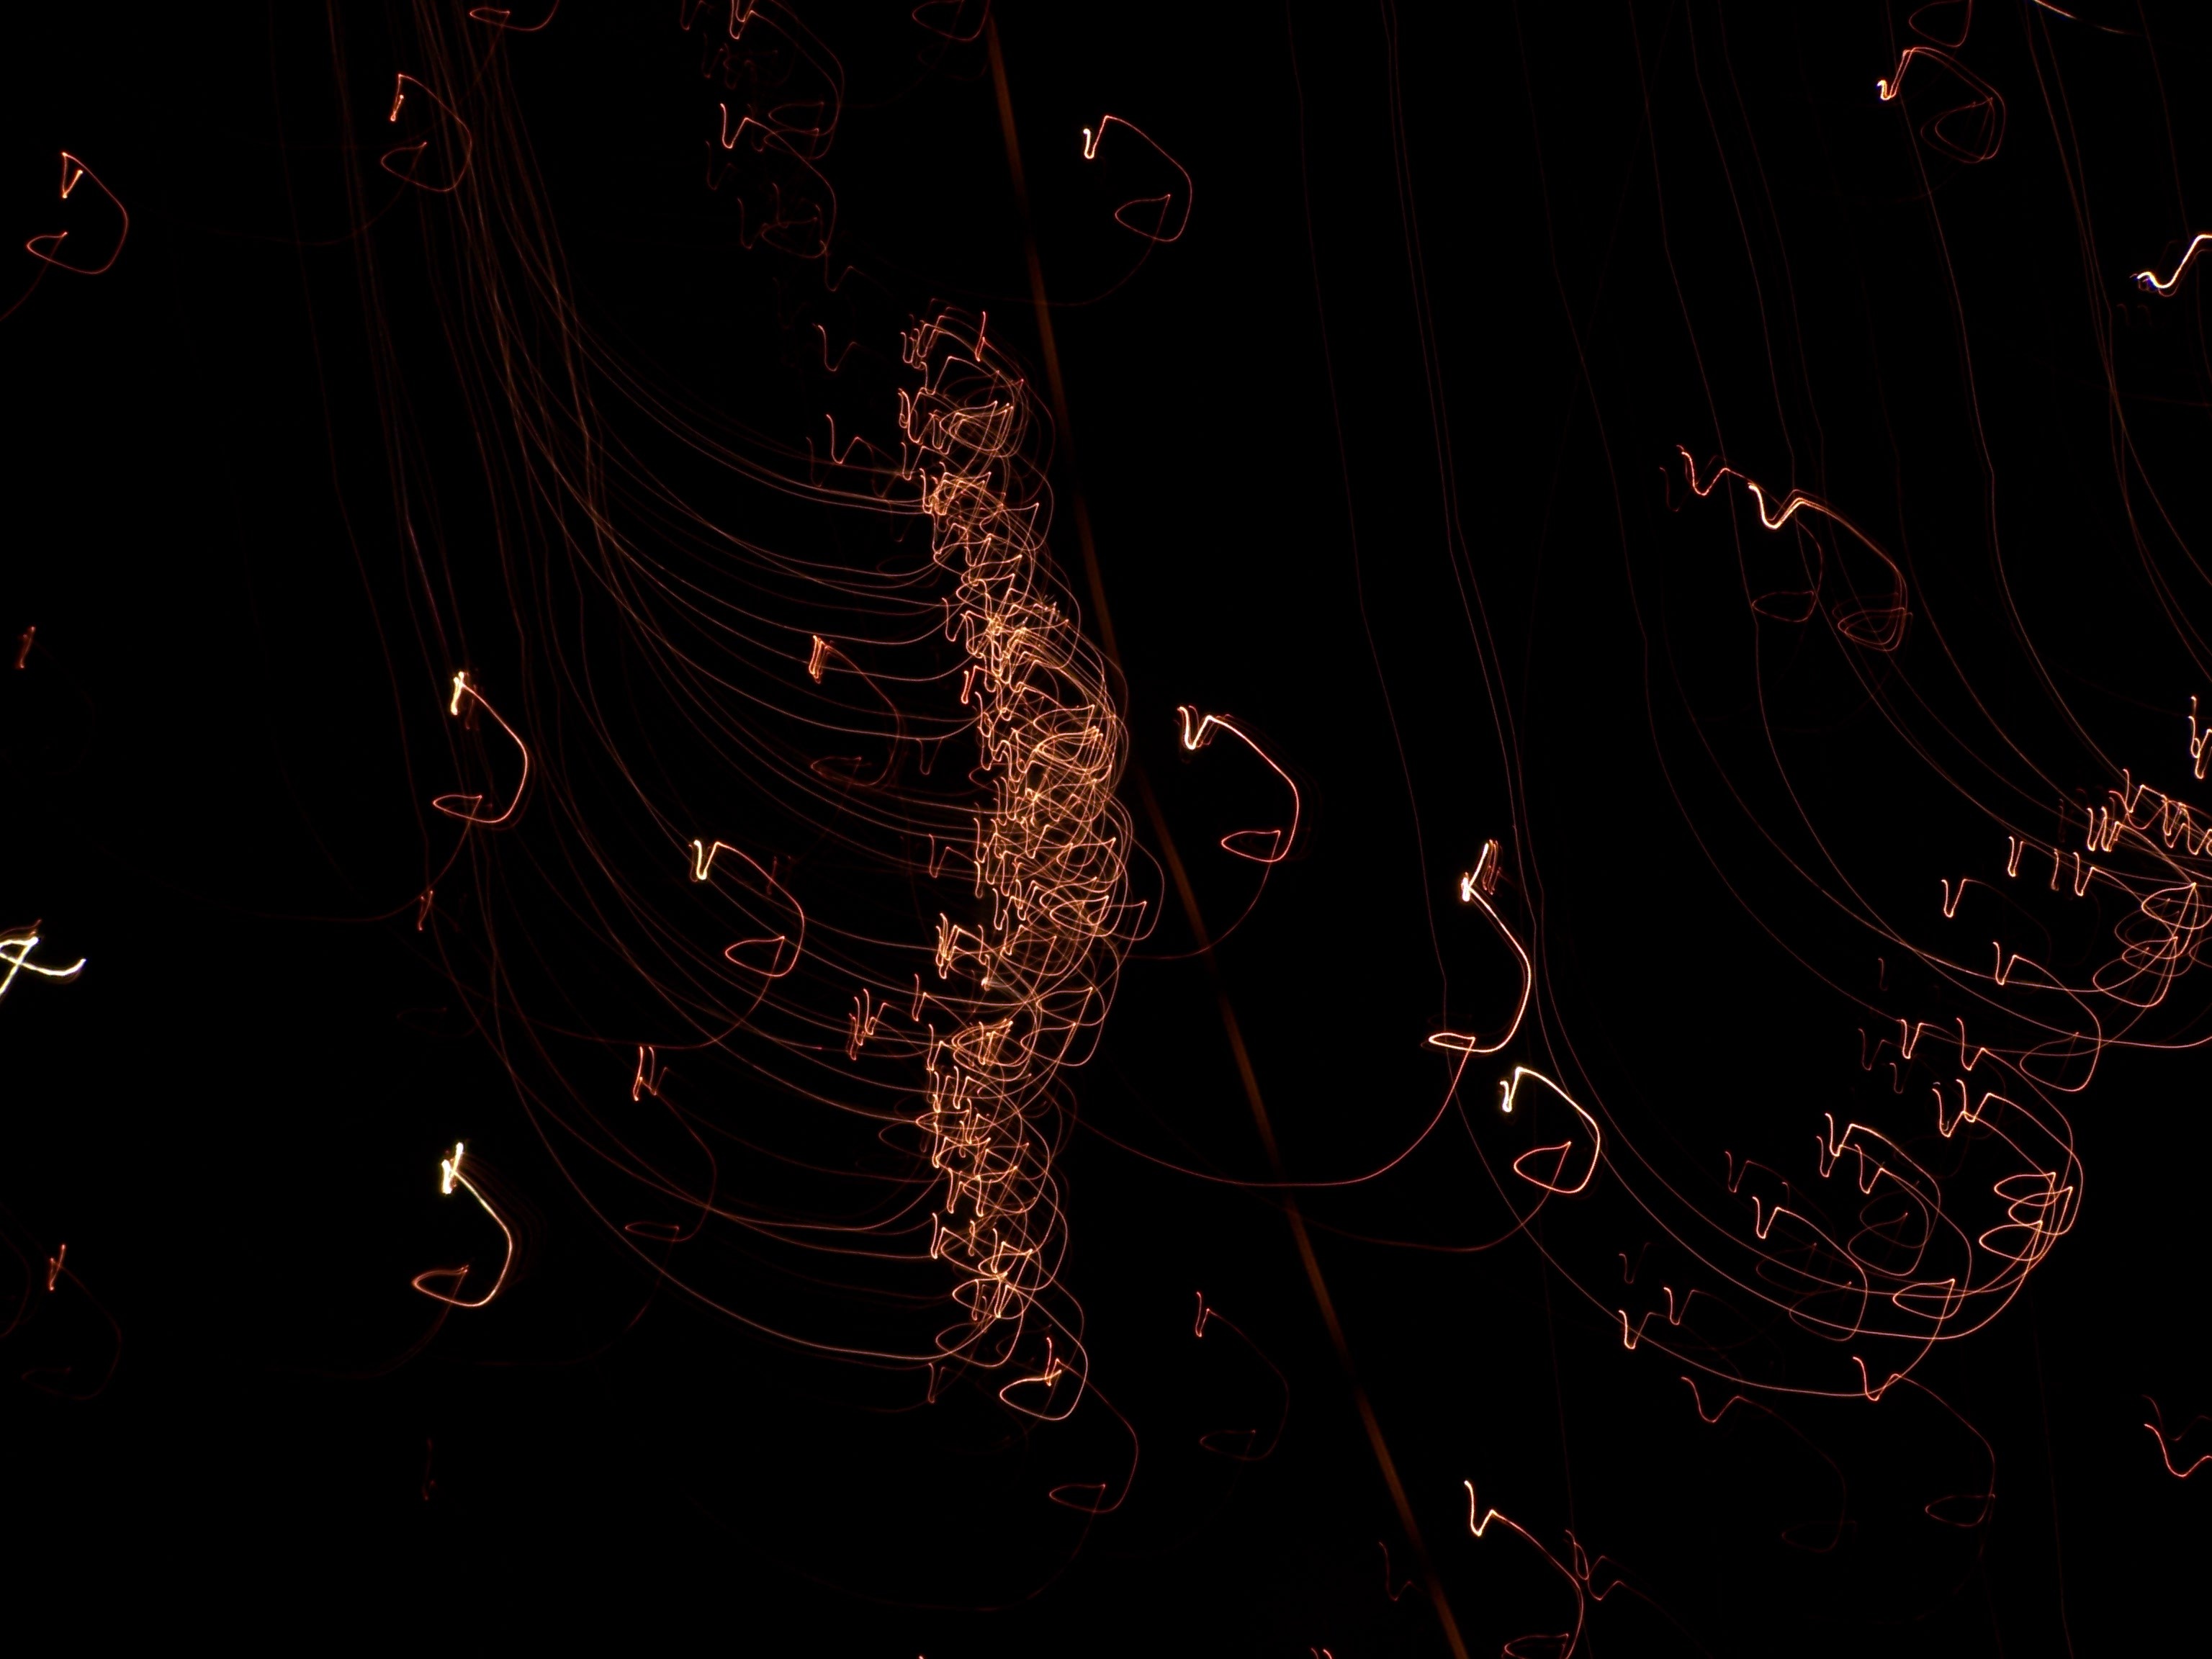
light, night, dark, firework, darkness, bonfire, circle, celebrate, thanksgiving, screenshot, computer wallpaper, fractal art